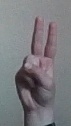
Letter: taa